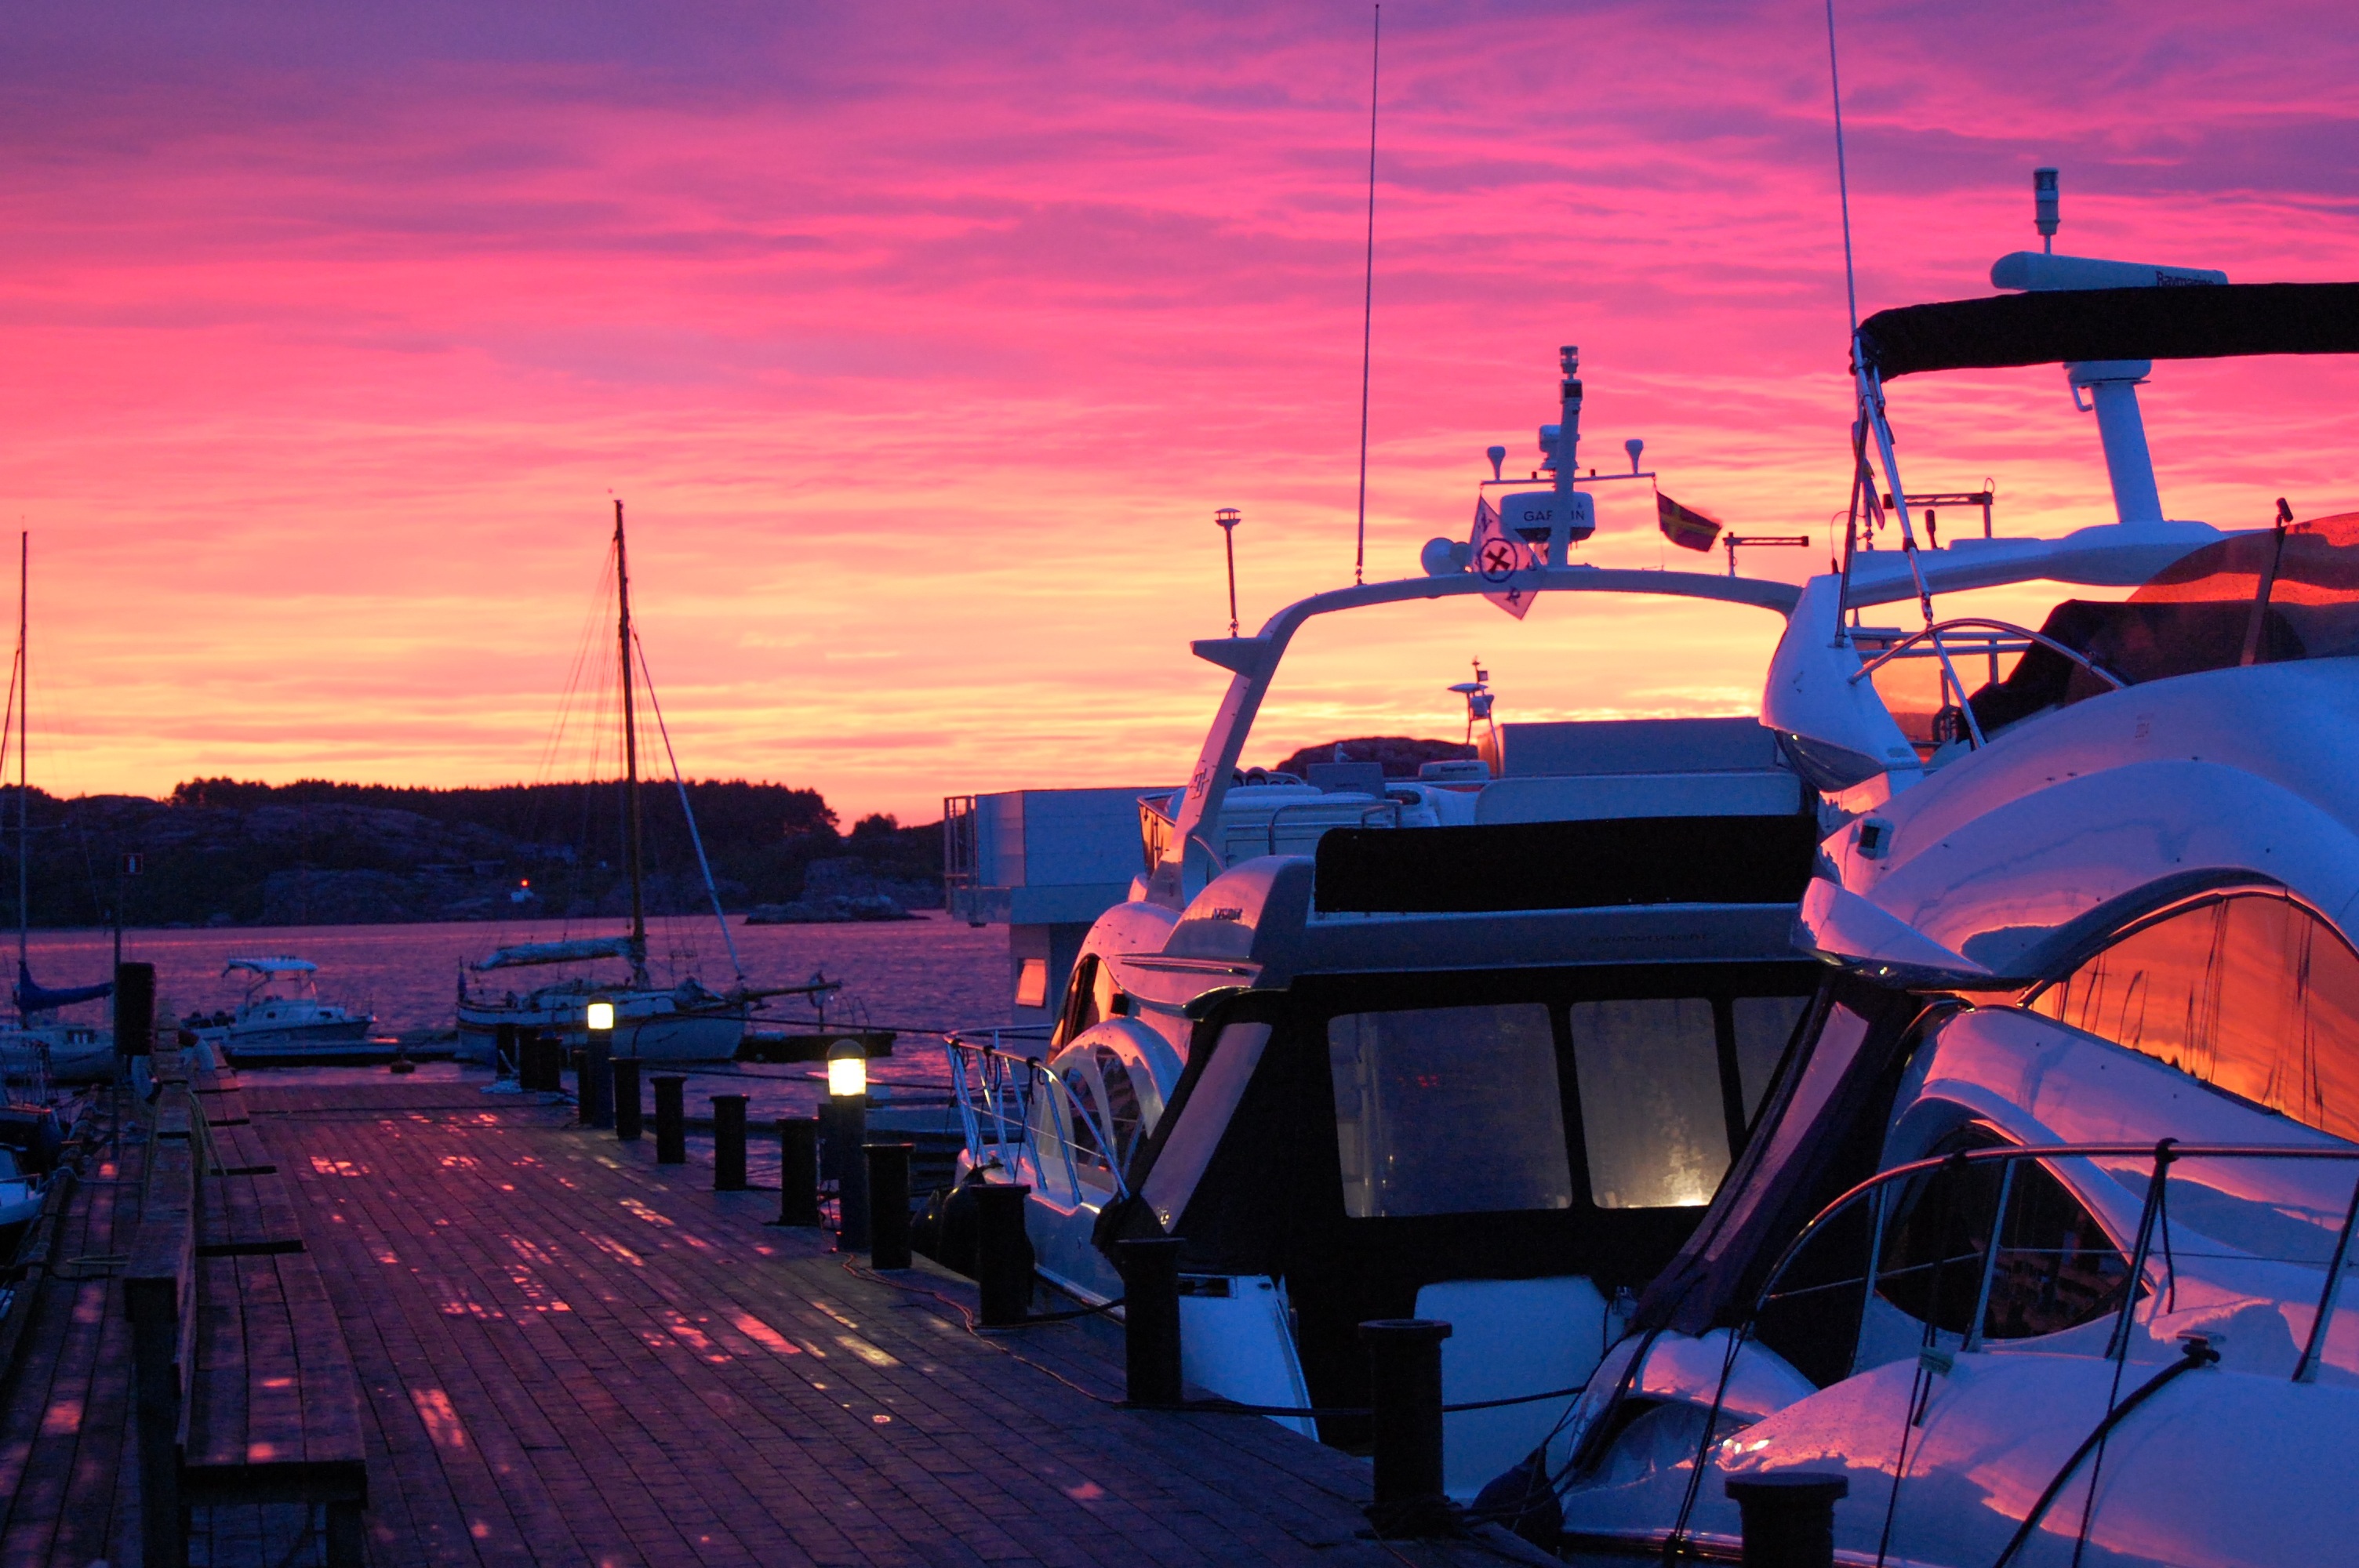
sea, sky, sunrise, sunset, boat, night, morning, dawn, city, cityscape, summer, dusk, evening, vehicle, boat life